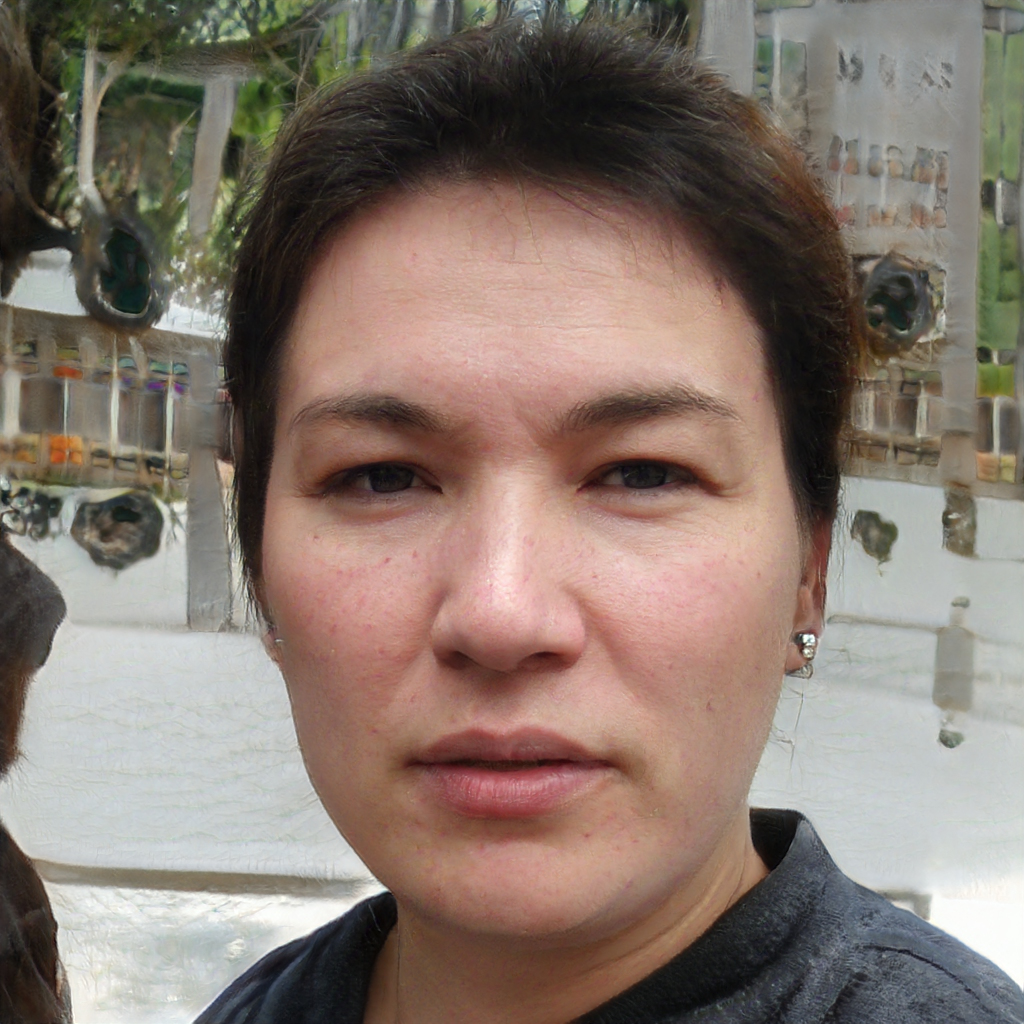
Label: Colored